Karungali (film)

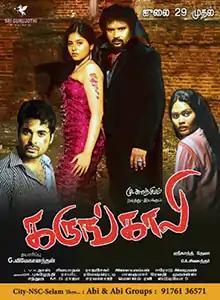
Theatrical release poster

Karungali is a 2011 Tamil-language film written and directed by Kalanjiyam and produced by Vivekanandan. The film stars the director himself alongside Srinivas, Anjali, and Sunitha Verma in the lead roles, while Asmitha and Alex play supporting roles. The music was composed by Srikanth Deva, while editing was done by LVK Doss. The film was released on 29 July 2011 and became a critical and commercial failure.